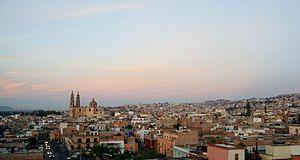
Selon le site officiel du Secrétariat du Tourisme, en juin 2019 le Mexique comptait 121 pueblos mágicos répartis dans 31 états de la fédération.